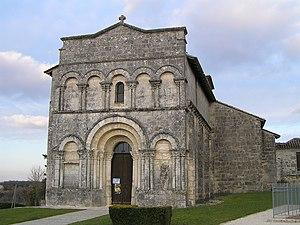
église de Dirac, Charente, France